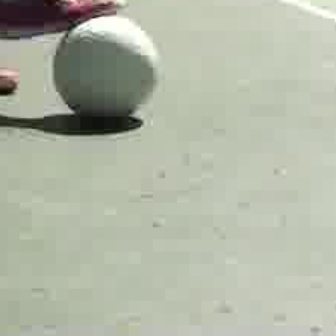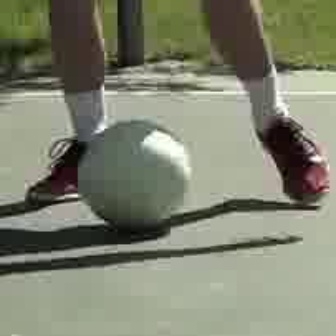
  Please identify the target specified by the bounding box [50,11,160,121] in the first image and locate it in the second image. Return the coordinates in [x_min,y_min,x_max,y_max] format.
Answer: [73,116,189,231]